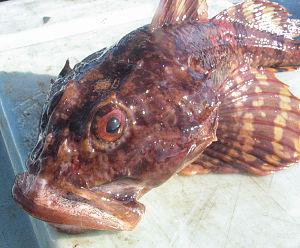
Le chaboisseau à épines courtes, chaboisseau commun ou crapaud de mer à épines courtes est une espèce de poissons de la famille des Cottidae.
Myoxocephalus, les Chaboisseaux, sont un genre de petits poissons corpulents à grosse tête munie d'épines. Leur première nageoire dorsale est épineuse et leur deuxième à rayons mous. Ils vivent dans les eaux septentrionales. 5 espèces listées se rencontrent dans la région du Canada atlantique. Ils sont communément appelés crapauds de mer et reçoivent aussi, aux îles-de-la-Madeleine, l'appellation de « plogueuils ».
Crapaud de mer est un nom vernaculaire ambigu en français, pouvant désigner plusieurs espèces différentes de poissons de la famille des Cottidae.